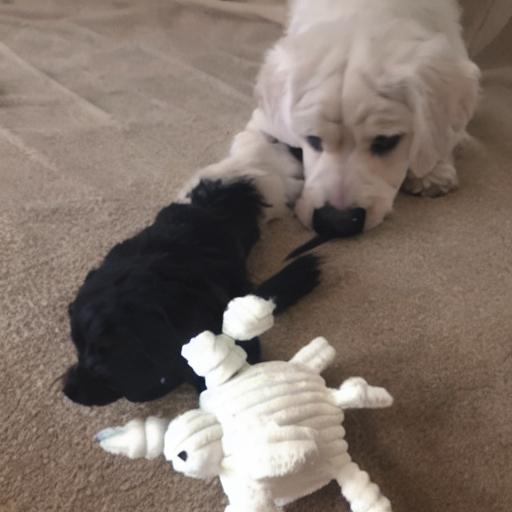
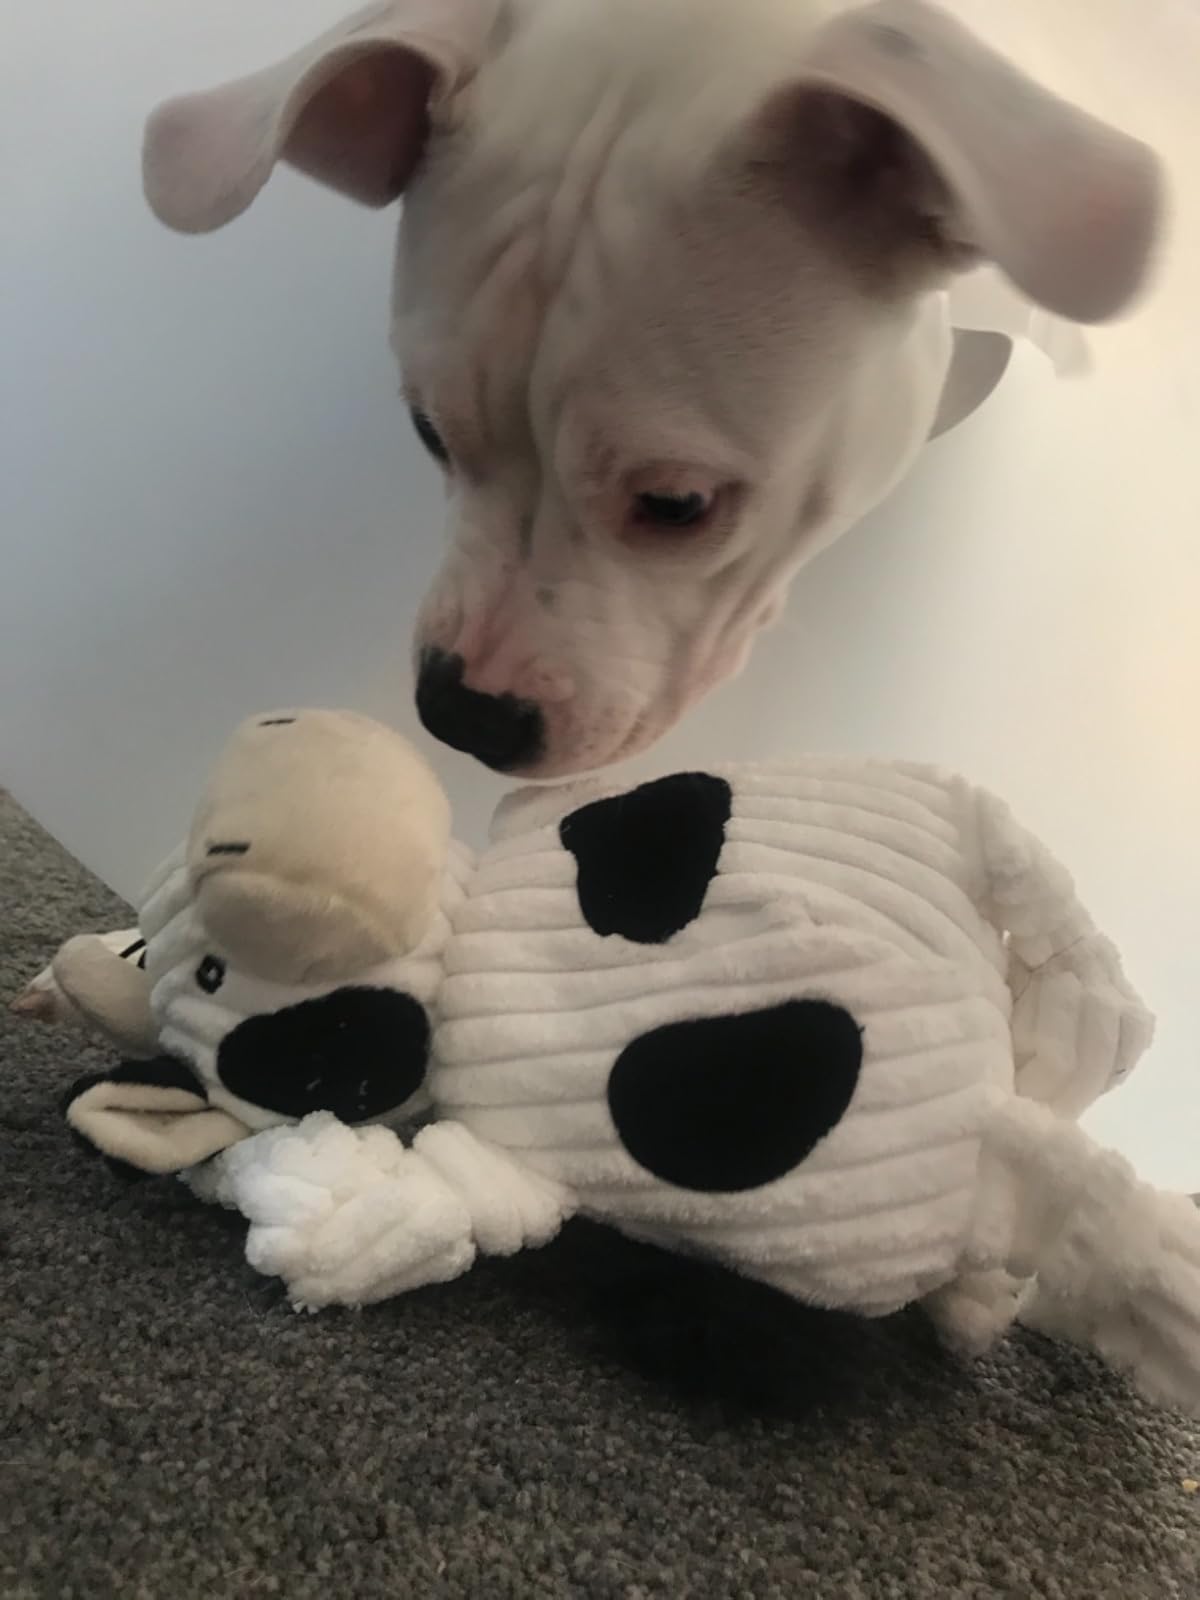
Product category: items_toy
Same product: no